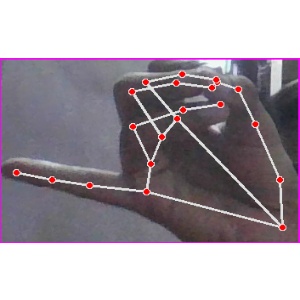
अक्षर: च